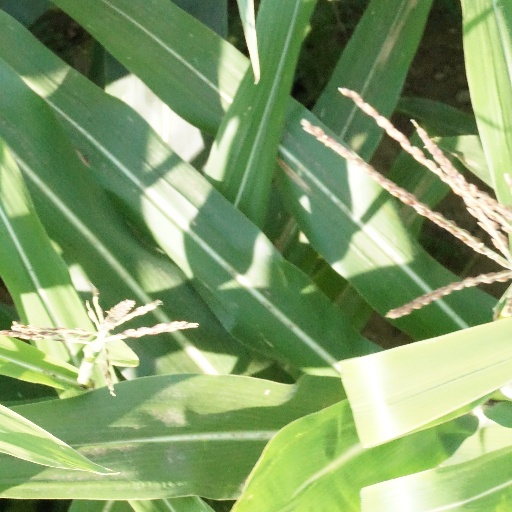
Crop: maize; corn